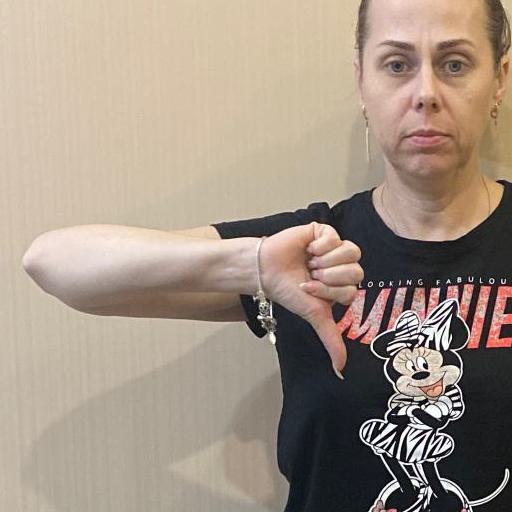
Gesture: dislike